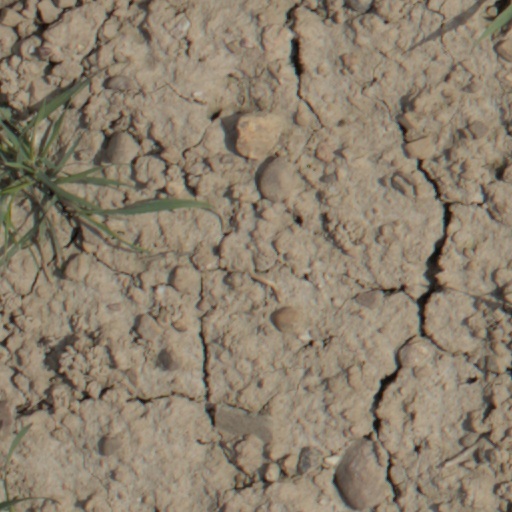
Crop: wheat